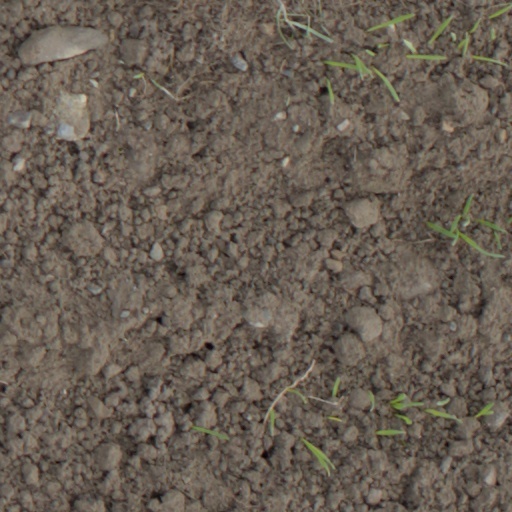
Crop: wheat